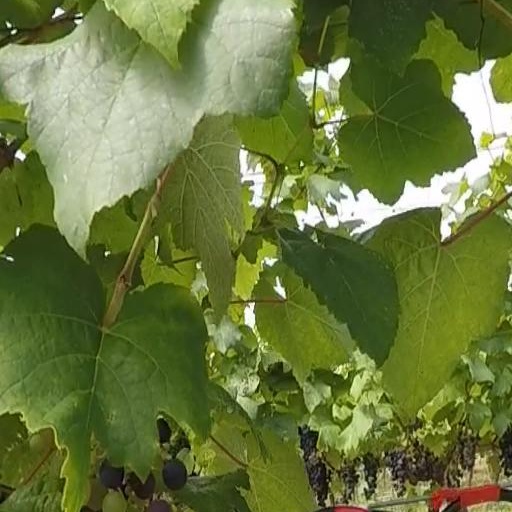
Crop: grape